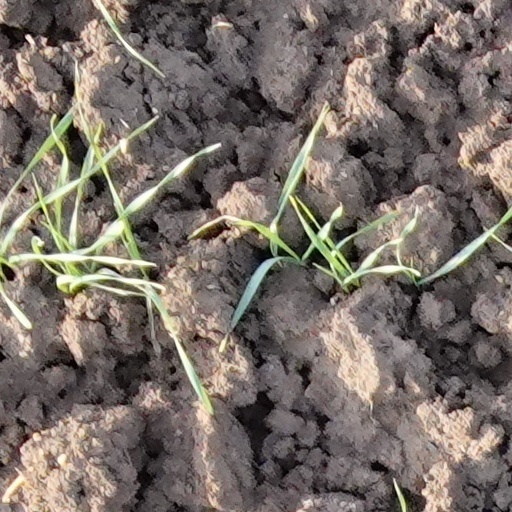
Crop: wheat